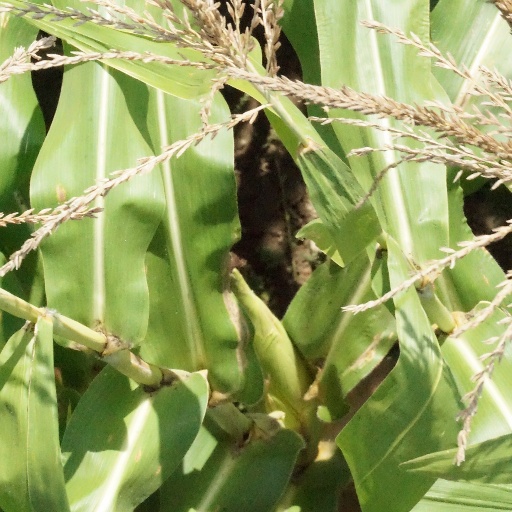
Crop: maize; corn